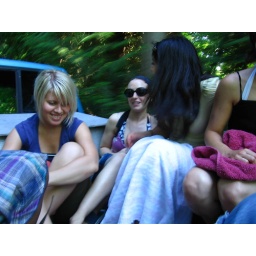
girls in trucks